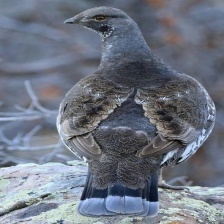
Species: BLUE GROUSE
Scientific name: DENDRAGAPUS OBSCURUS
ImageNet parent category: black_grouse